Joe Breeze

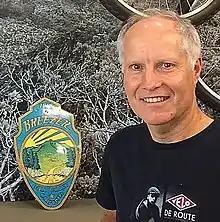
Breeze at Marin Museum of Bicycling (2015)

Joe Breeze, along with many others involved in the early history of mountain bikes, was featured in the 2007 documentary film "".